Medici giraffe

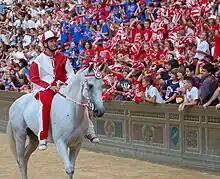
Jockey of the "Contrada della Giraffa" at the Palio di Siena.

A living giraffe was not seen in Europe again until Muhammad Ali Pasha sent three Nubian giraffes as gifts in 1820s: one to Charles X of France in 1826, one to George IV of the United Kingdom in 1827, and one to Francis II of the Holy Roman Empire. Each caused a stir in Paris, London, and Vienna respectively. Two of them died within two years, but the Parisian giraffe, the female known today as Zarafa, survived for about 18 years and was later put in the Jardin des Plantes.